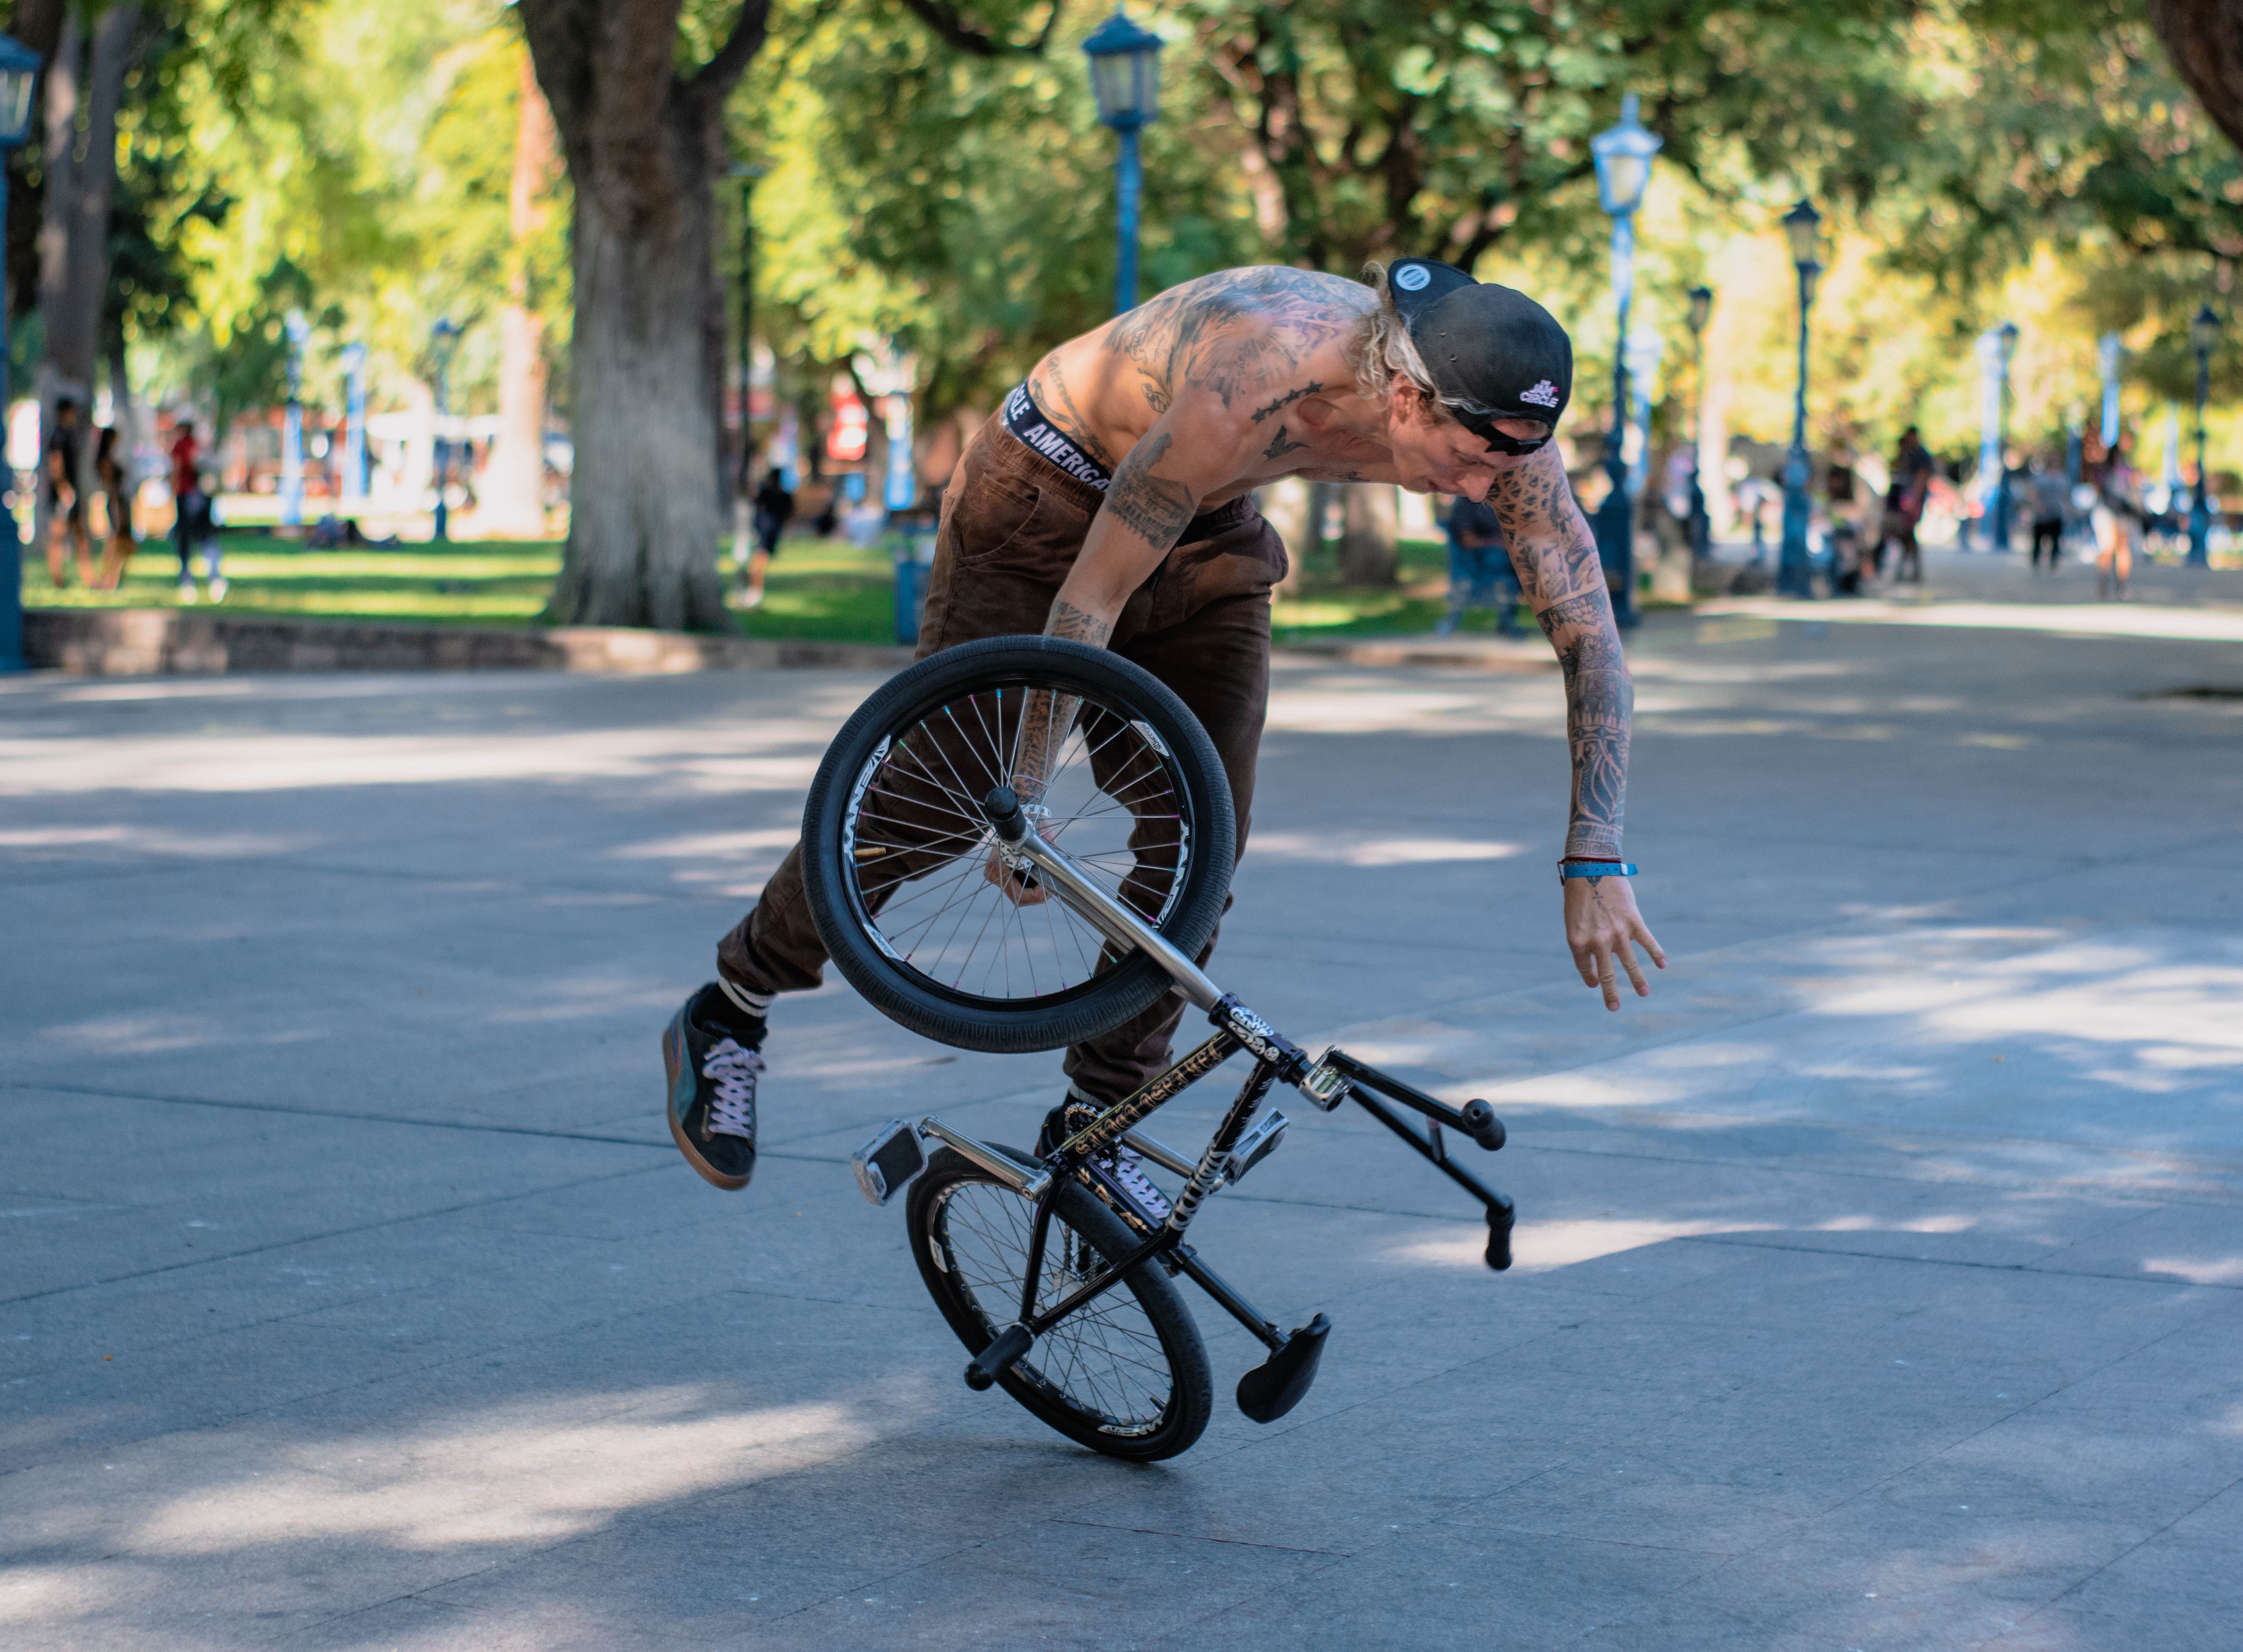
sport, tire, wheel, bicycles equipment and supplies, bicycle, bicycle frame, bicycle wheel, bicycle handlebar, bicycle tire, sports equipment, vehicle, bicycle clothing, bicycle fork, bicycle accessory, shorts, tree, bicycle part, racing, helmet, stunt performer, spoke, rolling, automotive wheel system, street stunts, cycle sport, cycling, sports, leisure, championship, bicycle drivetrain part, stunt, road, endurance sports, road bicycle, asphalt, recreation, competition event, bicycle racing, extreme sport, bicycle motocross, road cycling, bicycle pedal, individual sports, mountain bike, hybrid bicycle, racing bicycle, street, bmx racing, stick and ball sports, freestyle bmx, road bicycle racing, flatland bmx, bicycle saddle, bmx bike